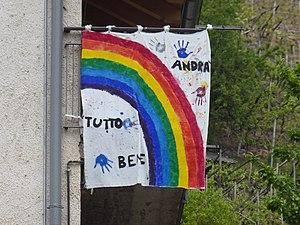
Bannière avec le slogan «
Ça va bien aller est une traduction en français du slogan italien andrà tutto bene, qui voit le jour au cours de la pandémie de Covid-19 en Italie, lors du confinement de ce pays. À ce moment, plusieurs personnes accrochent à leur balcon un dessin d’arc-en-ciel accompagné du slogan.